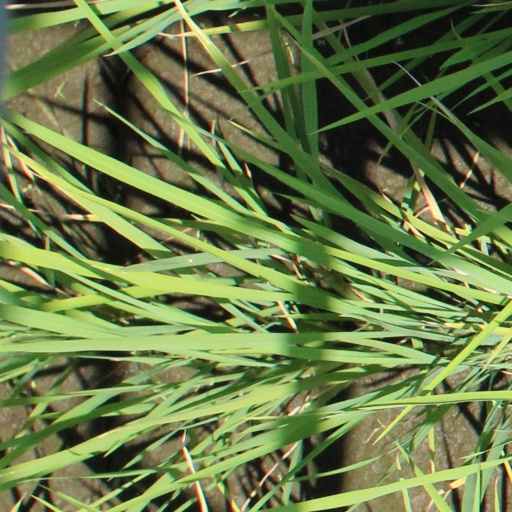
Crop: rice